Olfactory mucosa

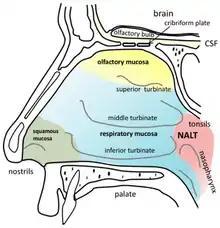
Anatomy of the human nasal cavity

The olfactory mucosa is the neuroepithelial mucosa lining the roof and upper parts of the septum and lateral wall of the nasal cavity which contains bipolar neurons of the primary receptor neurons of the olfactory pathway, as well as supporting cells. The neurons' dendrites project towards the nasal cavity while their axons ascend through the cribriform plate as the olfactory nerves.